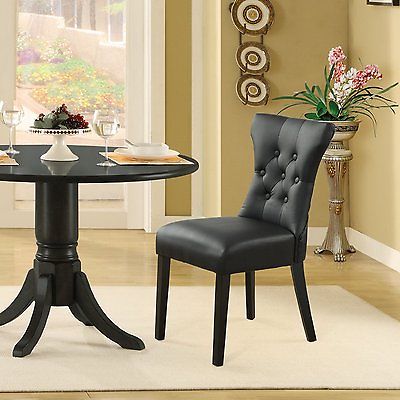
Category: chair